University of Texas tower shooting

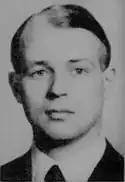
Dr. Robert Hamilton Boyer

On the 26th floor, the quartet of Day, Crum, Cowan, Martinez, and two other officers named Jack Rodman and Leslie Gebert (who had separately ascended to this floor) encountered a distraught Michael Joseph Gabour, who hysterically shouted that his family had been murdered inside the tower by the gunman as he clutched his wife's bloodstained white shoes. Gabour attempted to wrestle a rifle from one of the officers; Day and Cowan restrained the distraught man as Rodman and Gebert returned via elevator to the ground floor, where they instructed Vera Palmer to switch off all elevators within the building before they began securing all perimeter entrances to the edifice as Martinez and Crum ascended the stairs to the 27th floor. (Day followed Crum and Martinez to the 27th floor shortly thereafter.) As Martinez and Crum ascended the stairs to the observation deck, Crum asked, "Are we playing for keeps?", Martinez responded, "You're damn right we are", to which Crum replied, "Well, you better deputize me". Martinez replied, "Consider yourself deputized."